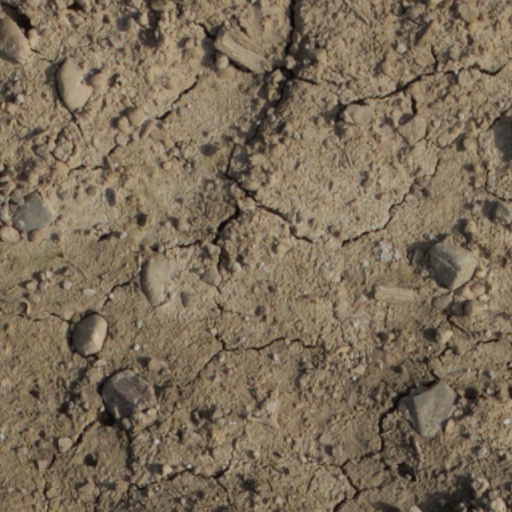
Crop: wheat